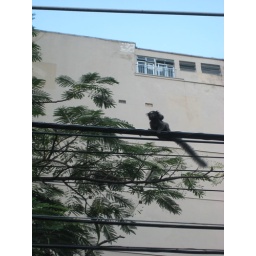
The hostel I stayed in had monkeys living in the trees on the street out front of it.